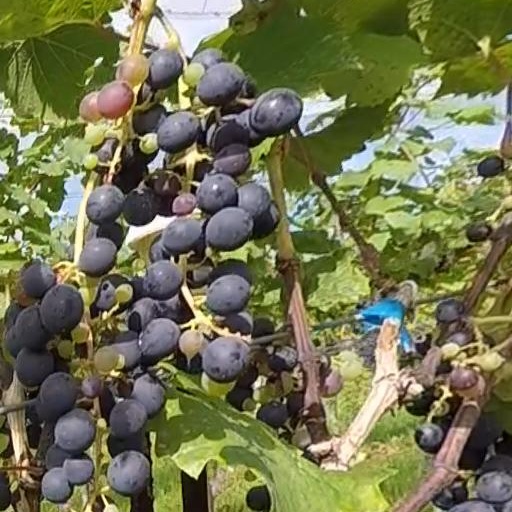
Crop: grape